Pavel Oliva

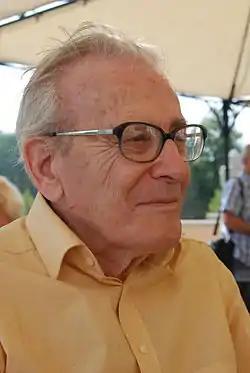
Pavel Oliva, 2012

Pavel Oliva, born Pavel Ohrenstein (23 November 1923 – 5 March 2021) was a Czech classical philologist, historian of antiquity, writer and Holocaust survivor.